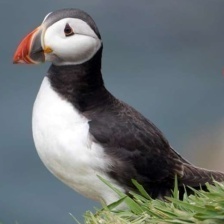
Species: PUFFIN
Scientific name: FRATERCULA